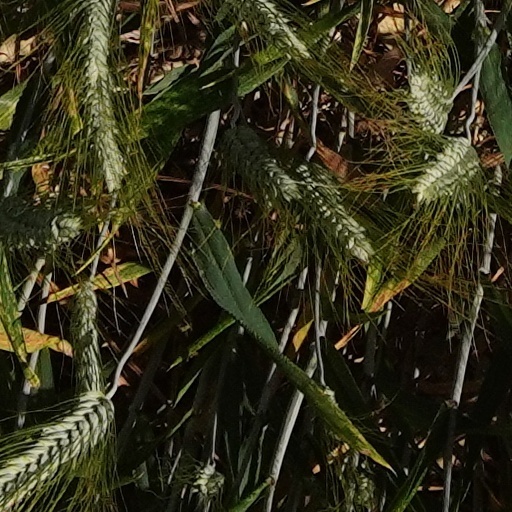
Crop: wheat